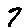
Label: 7